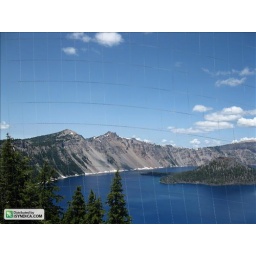
A seen of clear skies with an island in the middle of a clear blue lake.